Chen Zhongwei

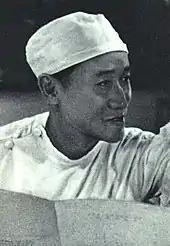
Chen Zhongwei in surgery, 1963

Chen Zhongwei (1929–2004) was a Chinese orthopedic surgeon. He was an expert of orthopedic surgery and microsurgery, one of the pioneers of the process of reattaching severed limbs.